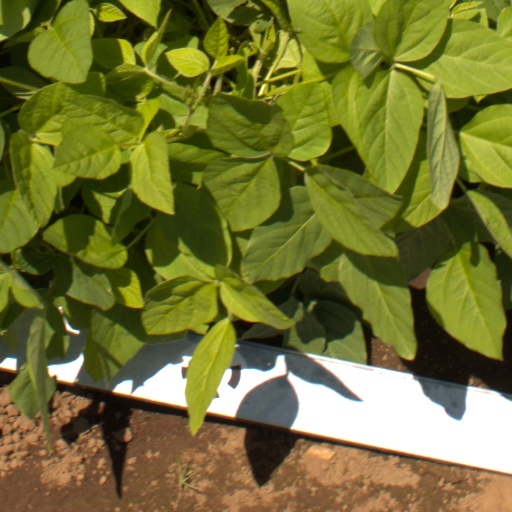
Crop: soybean